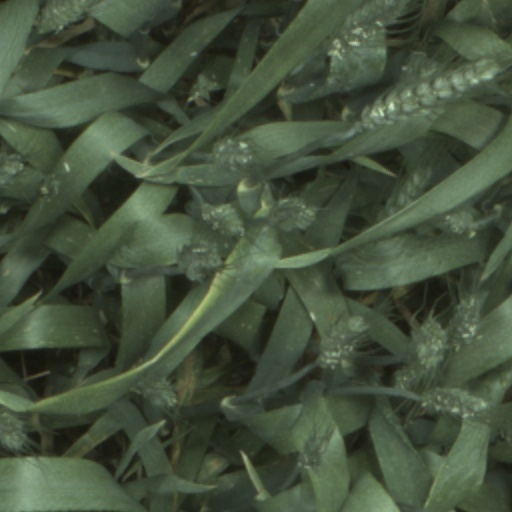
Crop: wheat